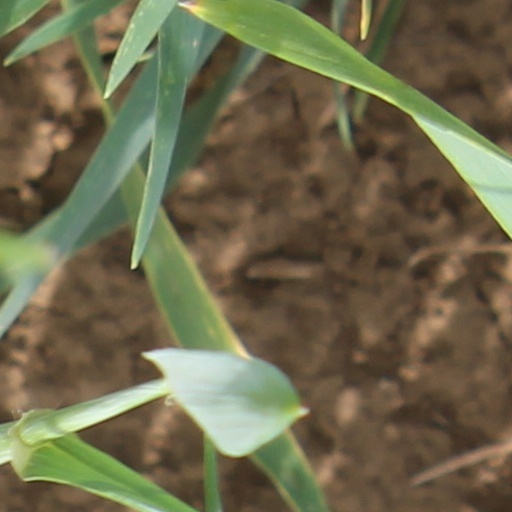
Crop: wheat